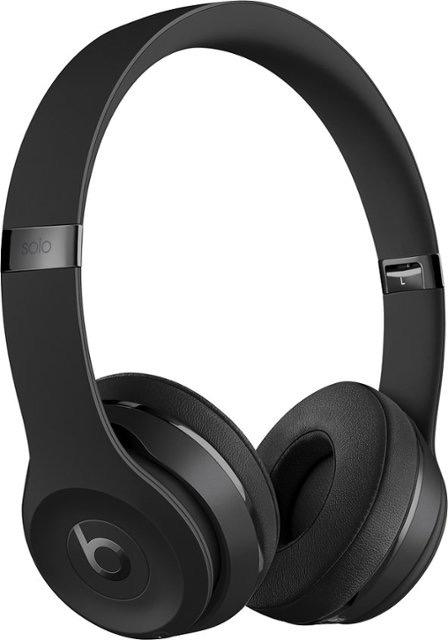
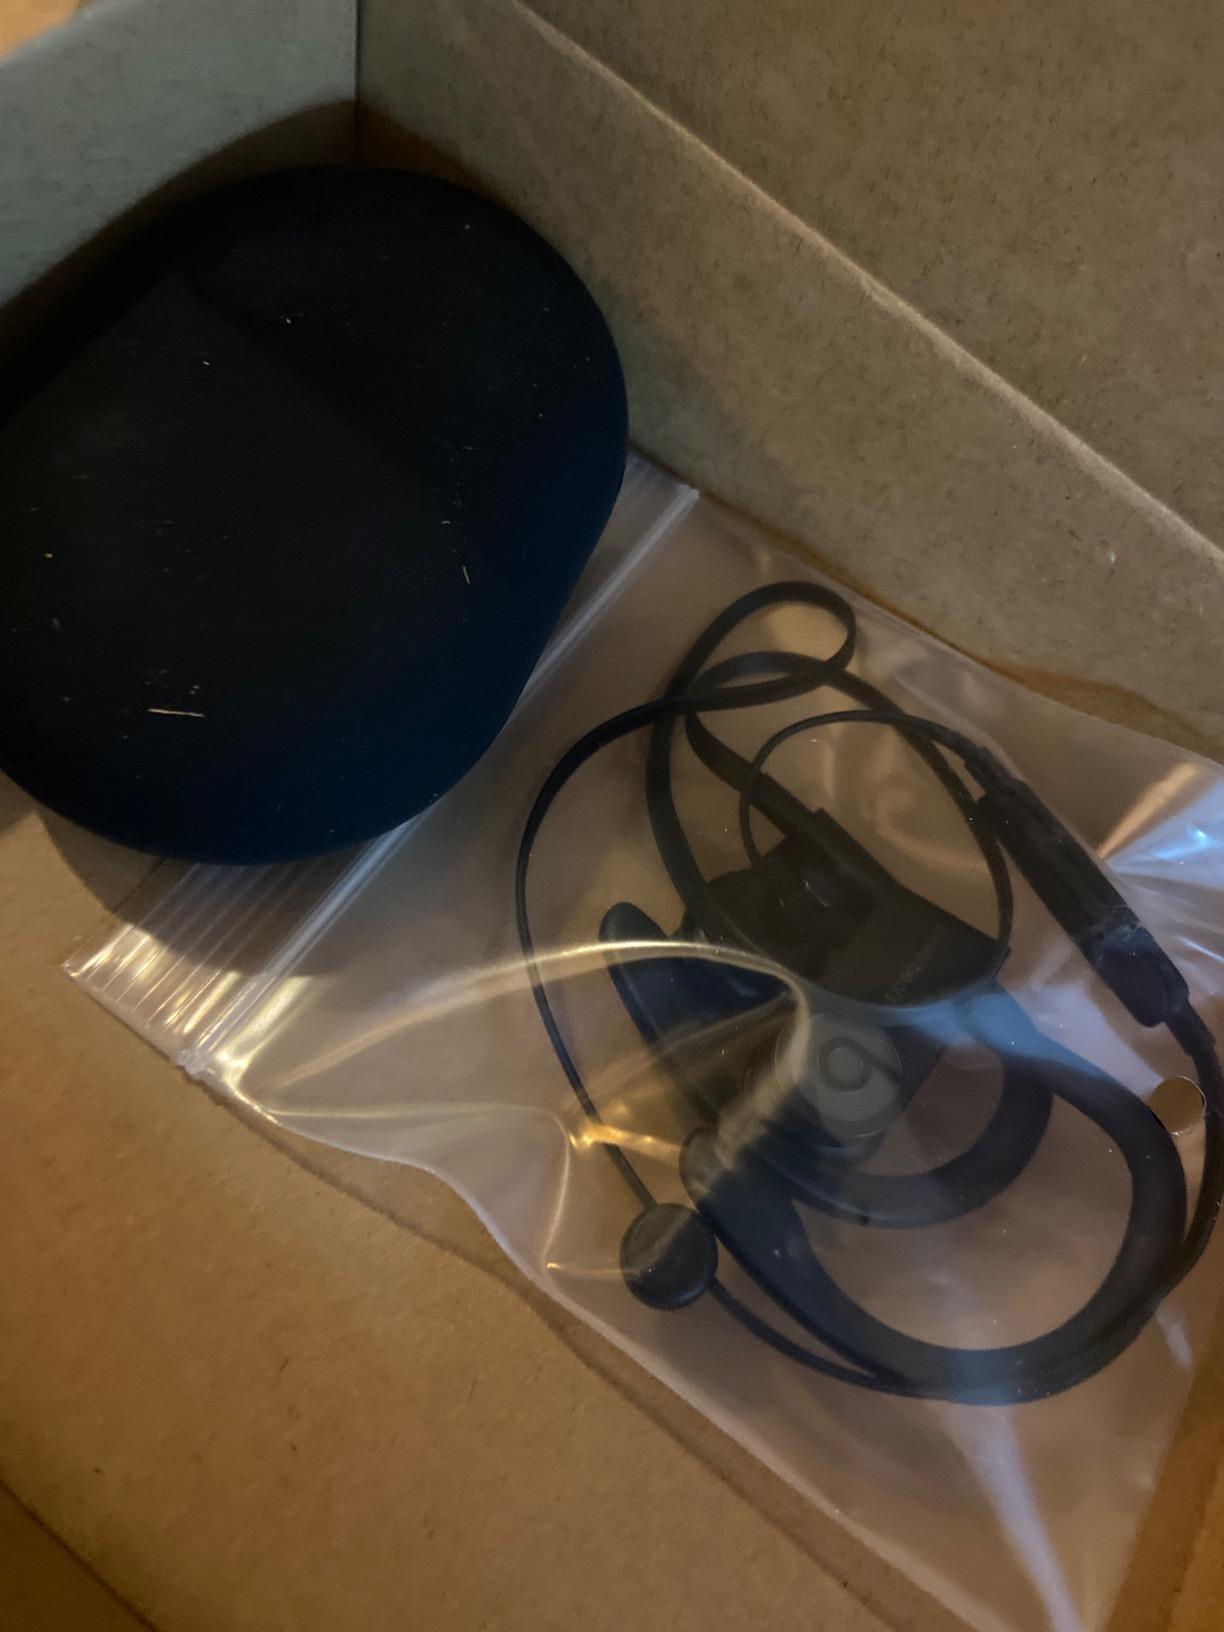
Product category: headphones
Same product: no